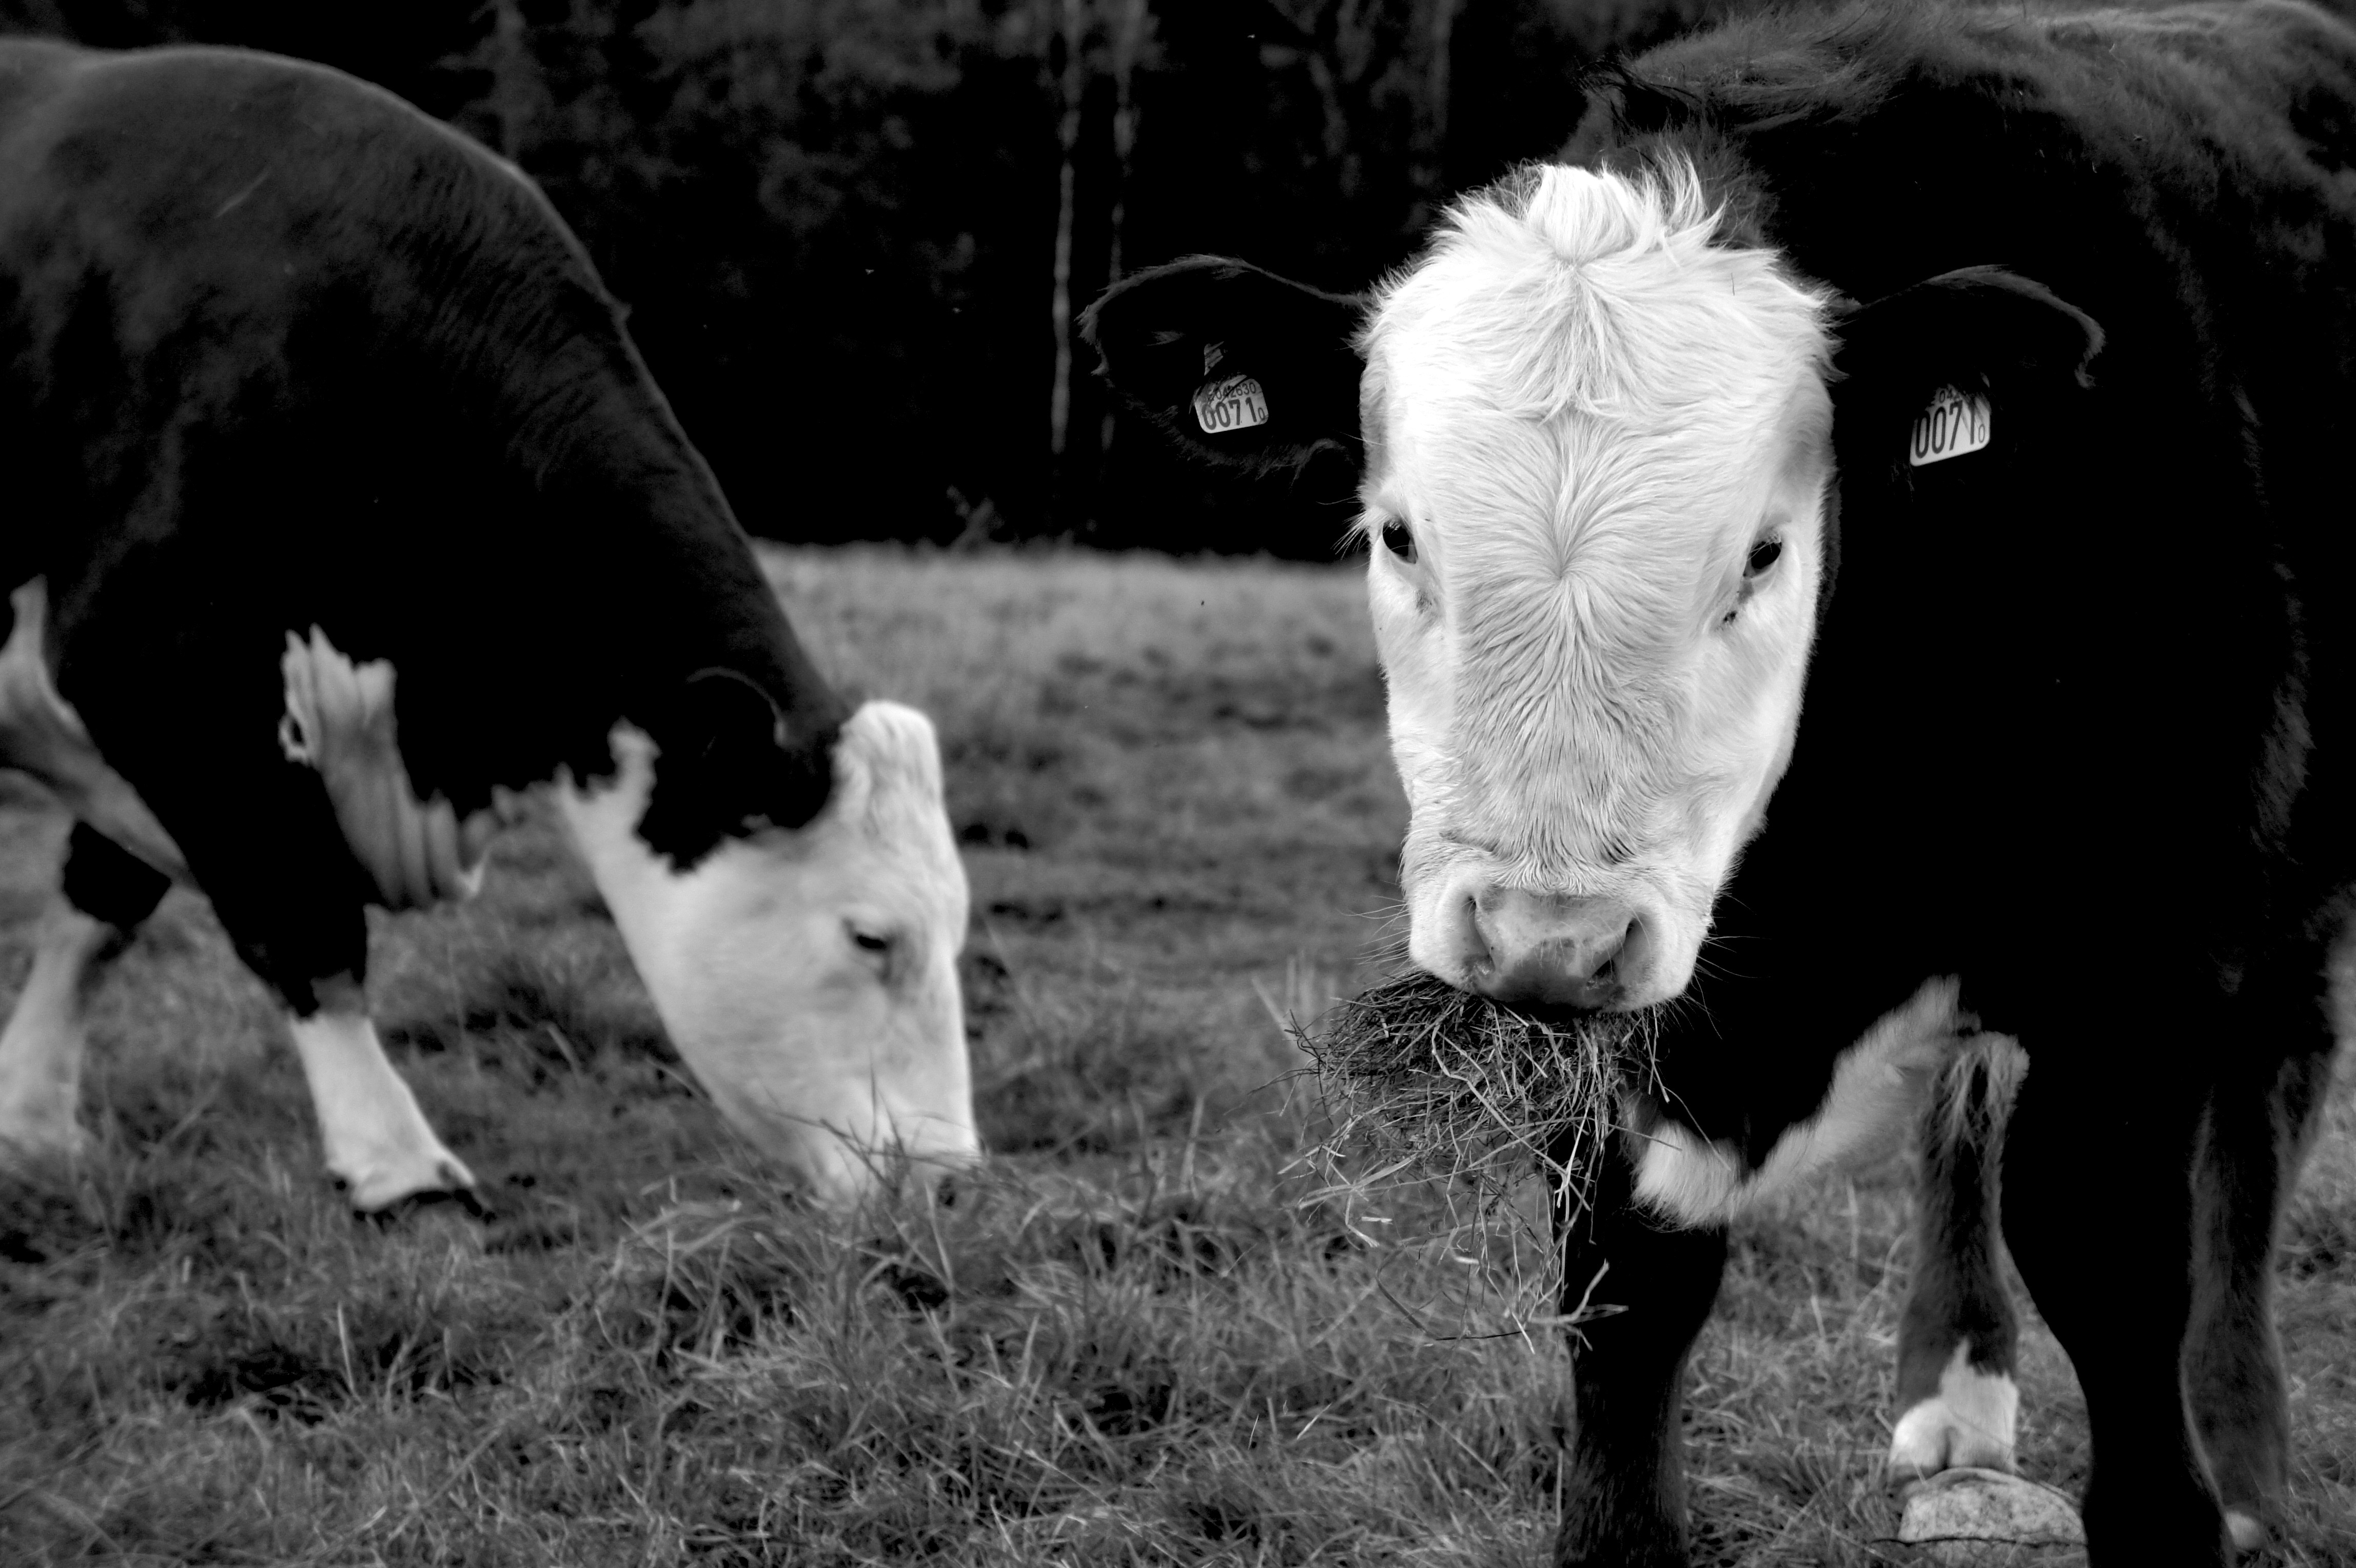
grass, black and white, field, photo, pasture, grazing, mammal, monochrome, cows, bull, dairy cow, monochrome photography, cattle like mammal